Aiapæc

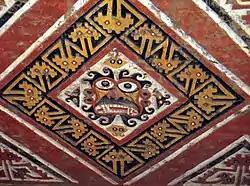
Aiapaec in a wall in the Huaca de la Luna

Aiapæc or Ai Apaec (from Colonial Mochica ⟨aiapæc⟩ "creator"), Wrinkled Face, the snake-belted figure, or the god of the mountains, is a mythical character identified in Moche iconography, and possibly the main Moche deity. According to some archaeologists, it may have been the most feared and adored of all punitive gods, worshipped as the creator god, protector of the Moche and provider of water, food and military triumphs.